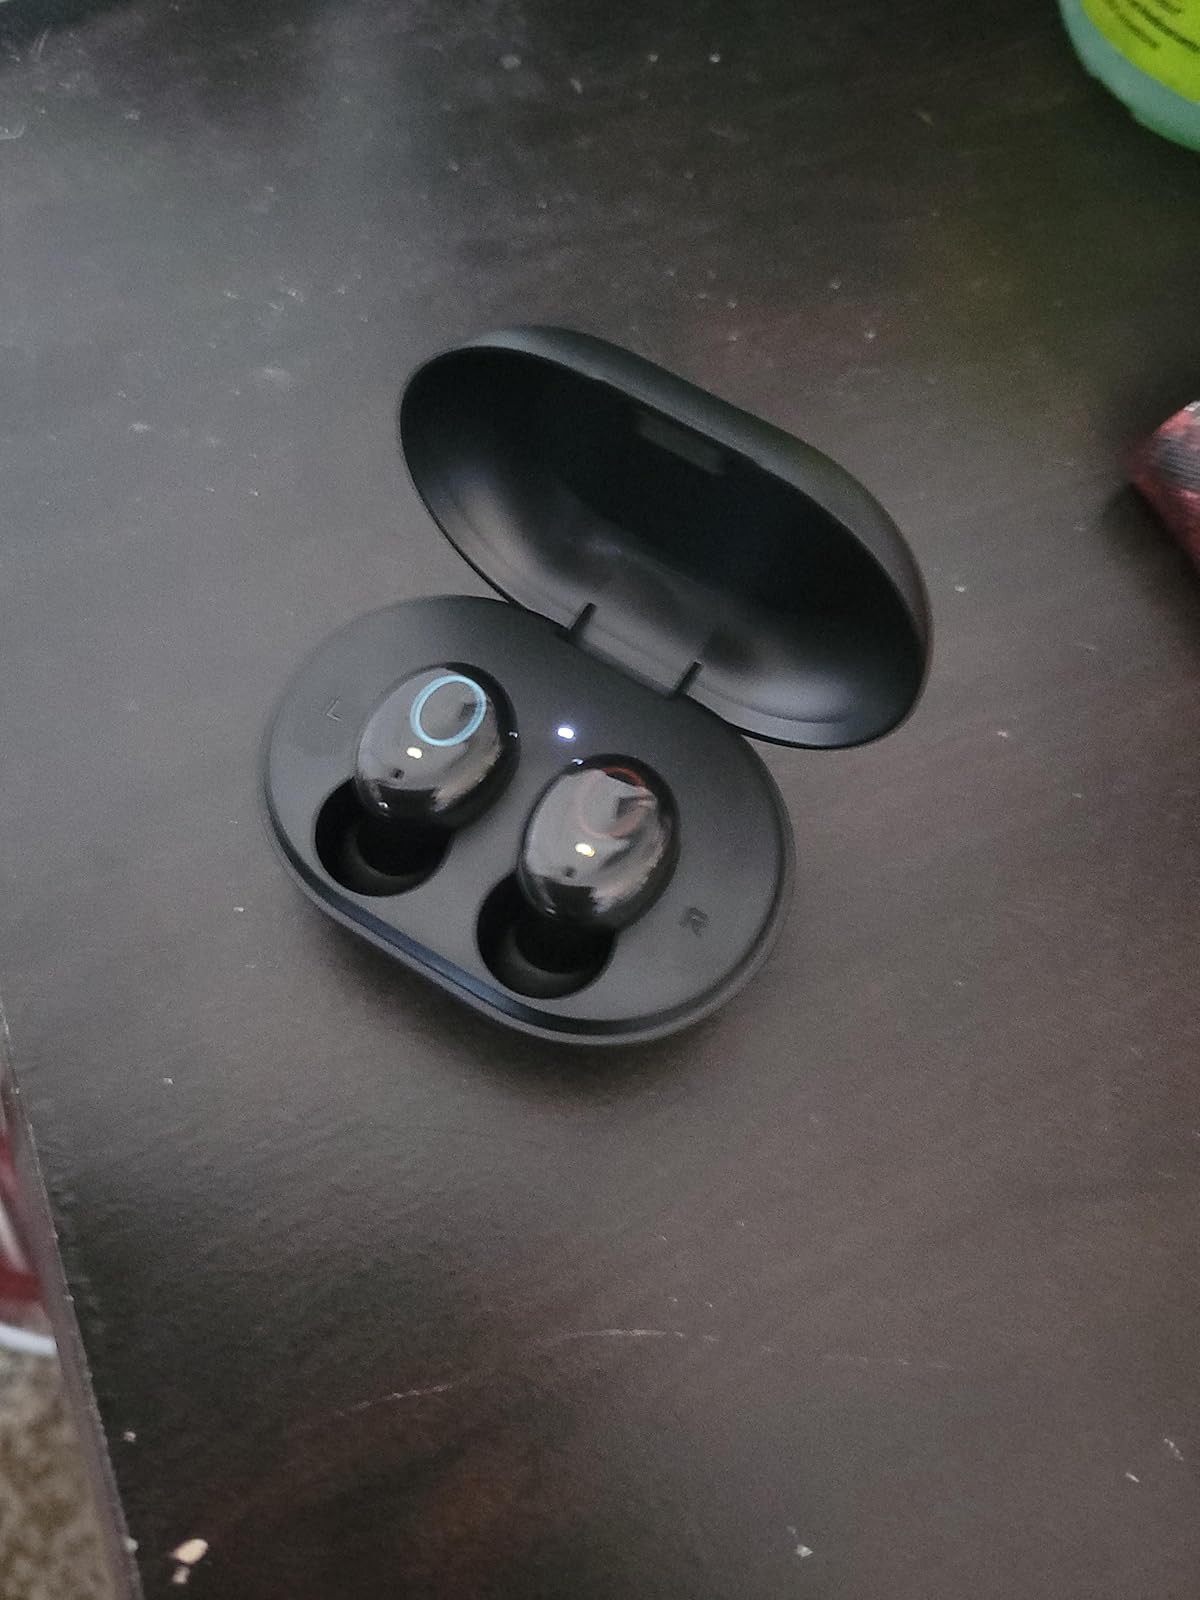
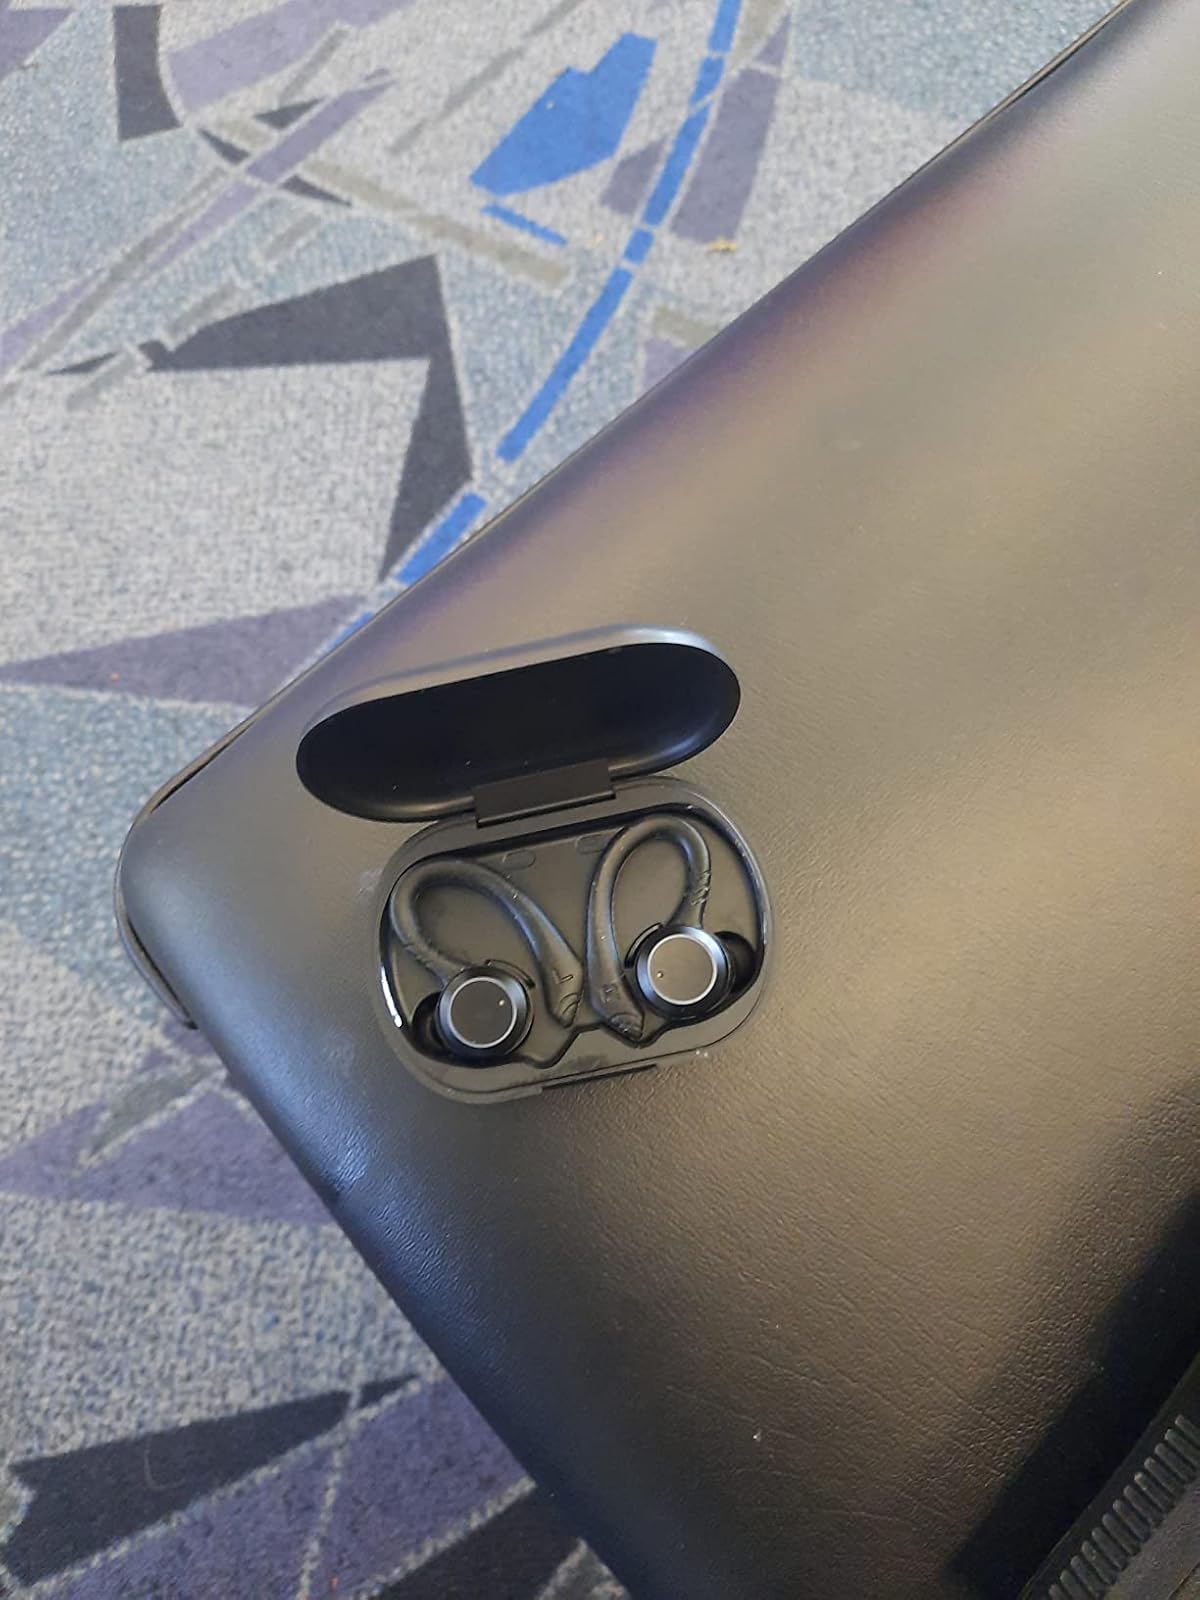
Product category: earbuds
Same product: no